Abd al-Rahman I

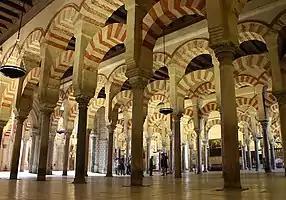
The hypostyle hall, with its distinctive two-tiered arches, inside the Great Mosque of Córdoba, begun by Abd al Rahman I in 785–786.

It is unclear whether Abd al-Rahman proclaimed himself caliph. There are documents in the archives of Cordoba that state that this was his first act upon entering the city. However, historically he is recorded as Emir and not Caliph. Abd al-Rahman's 7th descendant, Abd al-Rahman III, would, however, take up the title of caliph. In the meantime, a call went out through the Muslim world that al-Andalus was a safe haven for friends of the house of Umayya, if not for Abd al-Rahman's scattered family that managed to evade the Abbasids. Abd al-Rahman probably was quite happy to see his call answered by waves of Umayyad faithful and family. He was finally reacquainted with his son Sulayman, whom he last saw weeping on the banks of the Euphrates with his sisters. Abd al-Rahman's sisters were unable to make the long voyage to al-Andalus. Abd al-Rahman placed his family members in high offices across the land, as he felt he could trust them more than non-family. The Umayyad family would again grow large and prosperous over successive generations. One of these kinsmen, Abd al-Malik ibn Umar ibn Marwan, persuaded Abd al-Rahman in 757 to drop the name of the Abbasid caliph from the Friday prayers (a traditional recognition of sovereignty in medieval Islam), and became one of his top generals and his governor in Seville.